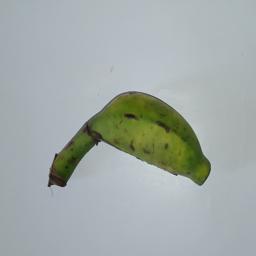
Banana variety: Champa Kola